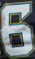
Number: 6